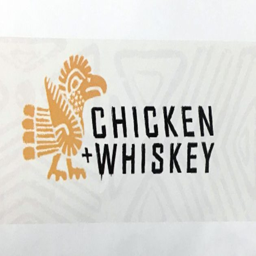
chicken and distilled spirit type 's logo on a handout distributed at the meeting